History of Protestantism in the United States

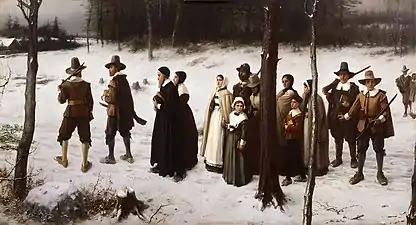
"Pilgrims Going to Church", a 1867 depiction of Puritans in the New England colonies, by George Henry Boughton.

Christianity was introduced with the first European settlers beginning in the 16th and 17th centuries. Colonists from Northern Europe introduced Protestantism in its Anglican and Reformed forms to Plymouth Colony, Massachusetts Bay Colony, New Netherland, Virginia Colony, and Carolina Colony. The first arrivals were adherents to Anglicanism, Congregationalism, Presbyterianism, Methodism, the Baptist Church, Calvinism, Lutheranism, Quakerism, Anabaptism and the Moravian Church from British, German, Dutch, and Nordic stock. America began as a significant Protestant majority nation. Significant minorities of Roman Catholics and Jews did not arise until the period between 1880 and 1910.